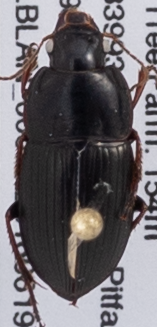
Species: Anisodactylus dulcicollis
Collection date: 2018-06-19
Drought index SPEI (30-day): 1.45
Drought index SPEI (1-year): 0.9
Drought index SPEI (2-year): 0.9